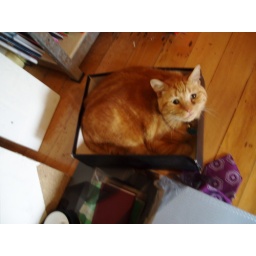
draz in shoe box